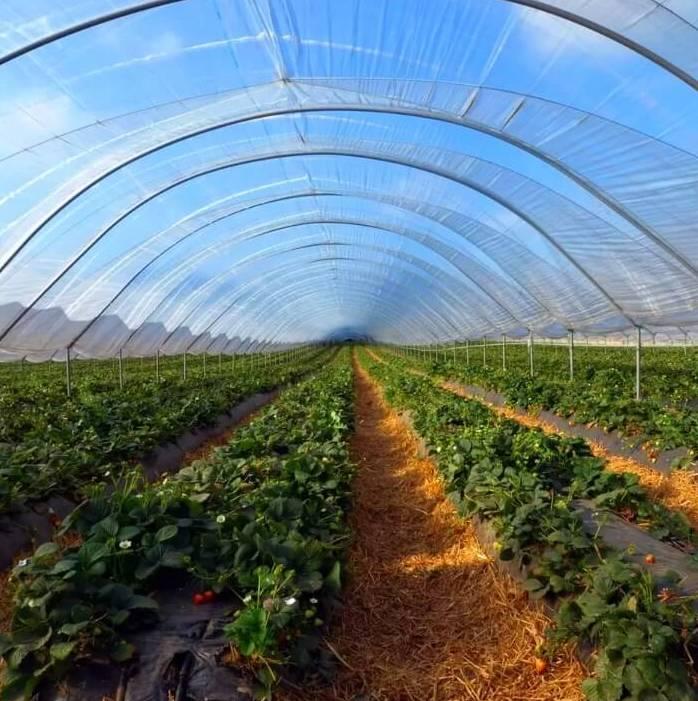
Hili ni shamba kubwa la kisasa lililofunikwa ambapo mimea imepandwa kwa safu ndefu. Muundo wa kufunika unaonekana kuwa wa plastiki au chuma. Anga inaonekana [cs] blue [cs] kwa umbali.